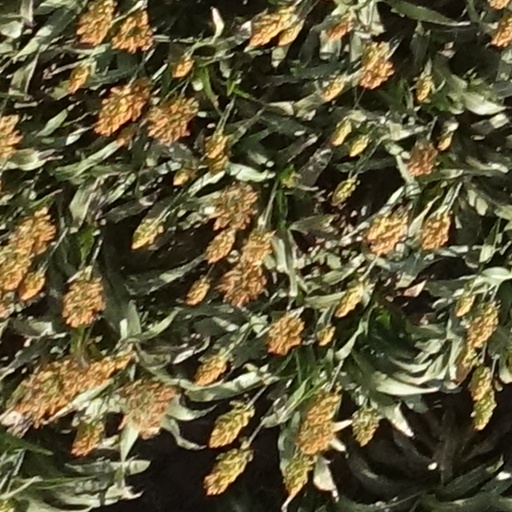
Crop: sorghum